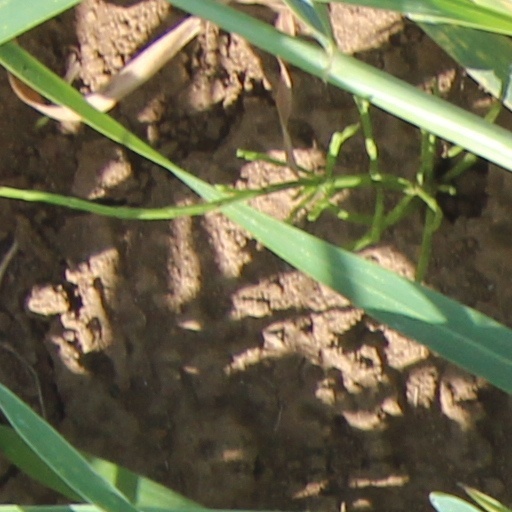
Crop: wheat